Osanna

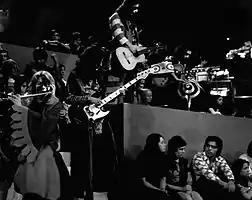
Osanna performing in the TV show "Tutto è pop", 1972.

The group originated in the Vomero neighborhood of Naples with the union of Lino Vairetti (voice), Danilo Rustici (guitar), Massimo Guarino (drums), Lello Brandi (bass), from the first line-up of the band Città Frontale, and (flute and sax), former member of the Showmen. Osanna were among the first bands in the world to present themselves theatrically in their shows, featuring costumes and made-up faces.